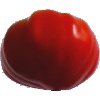
Label: Tomato 3